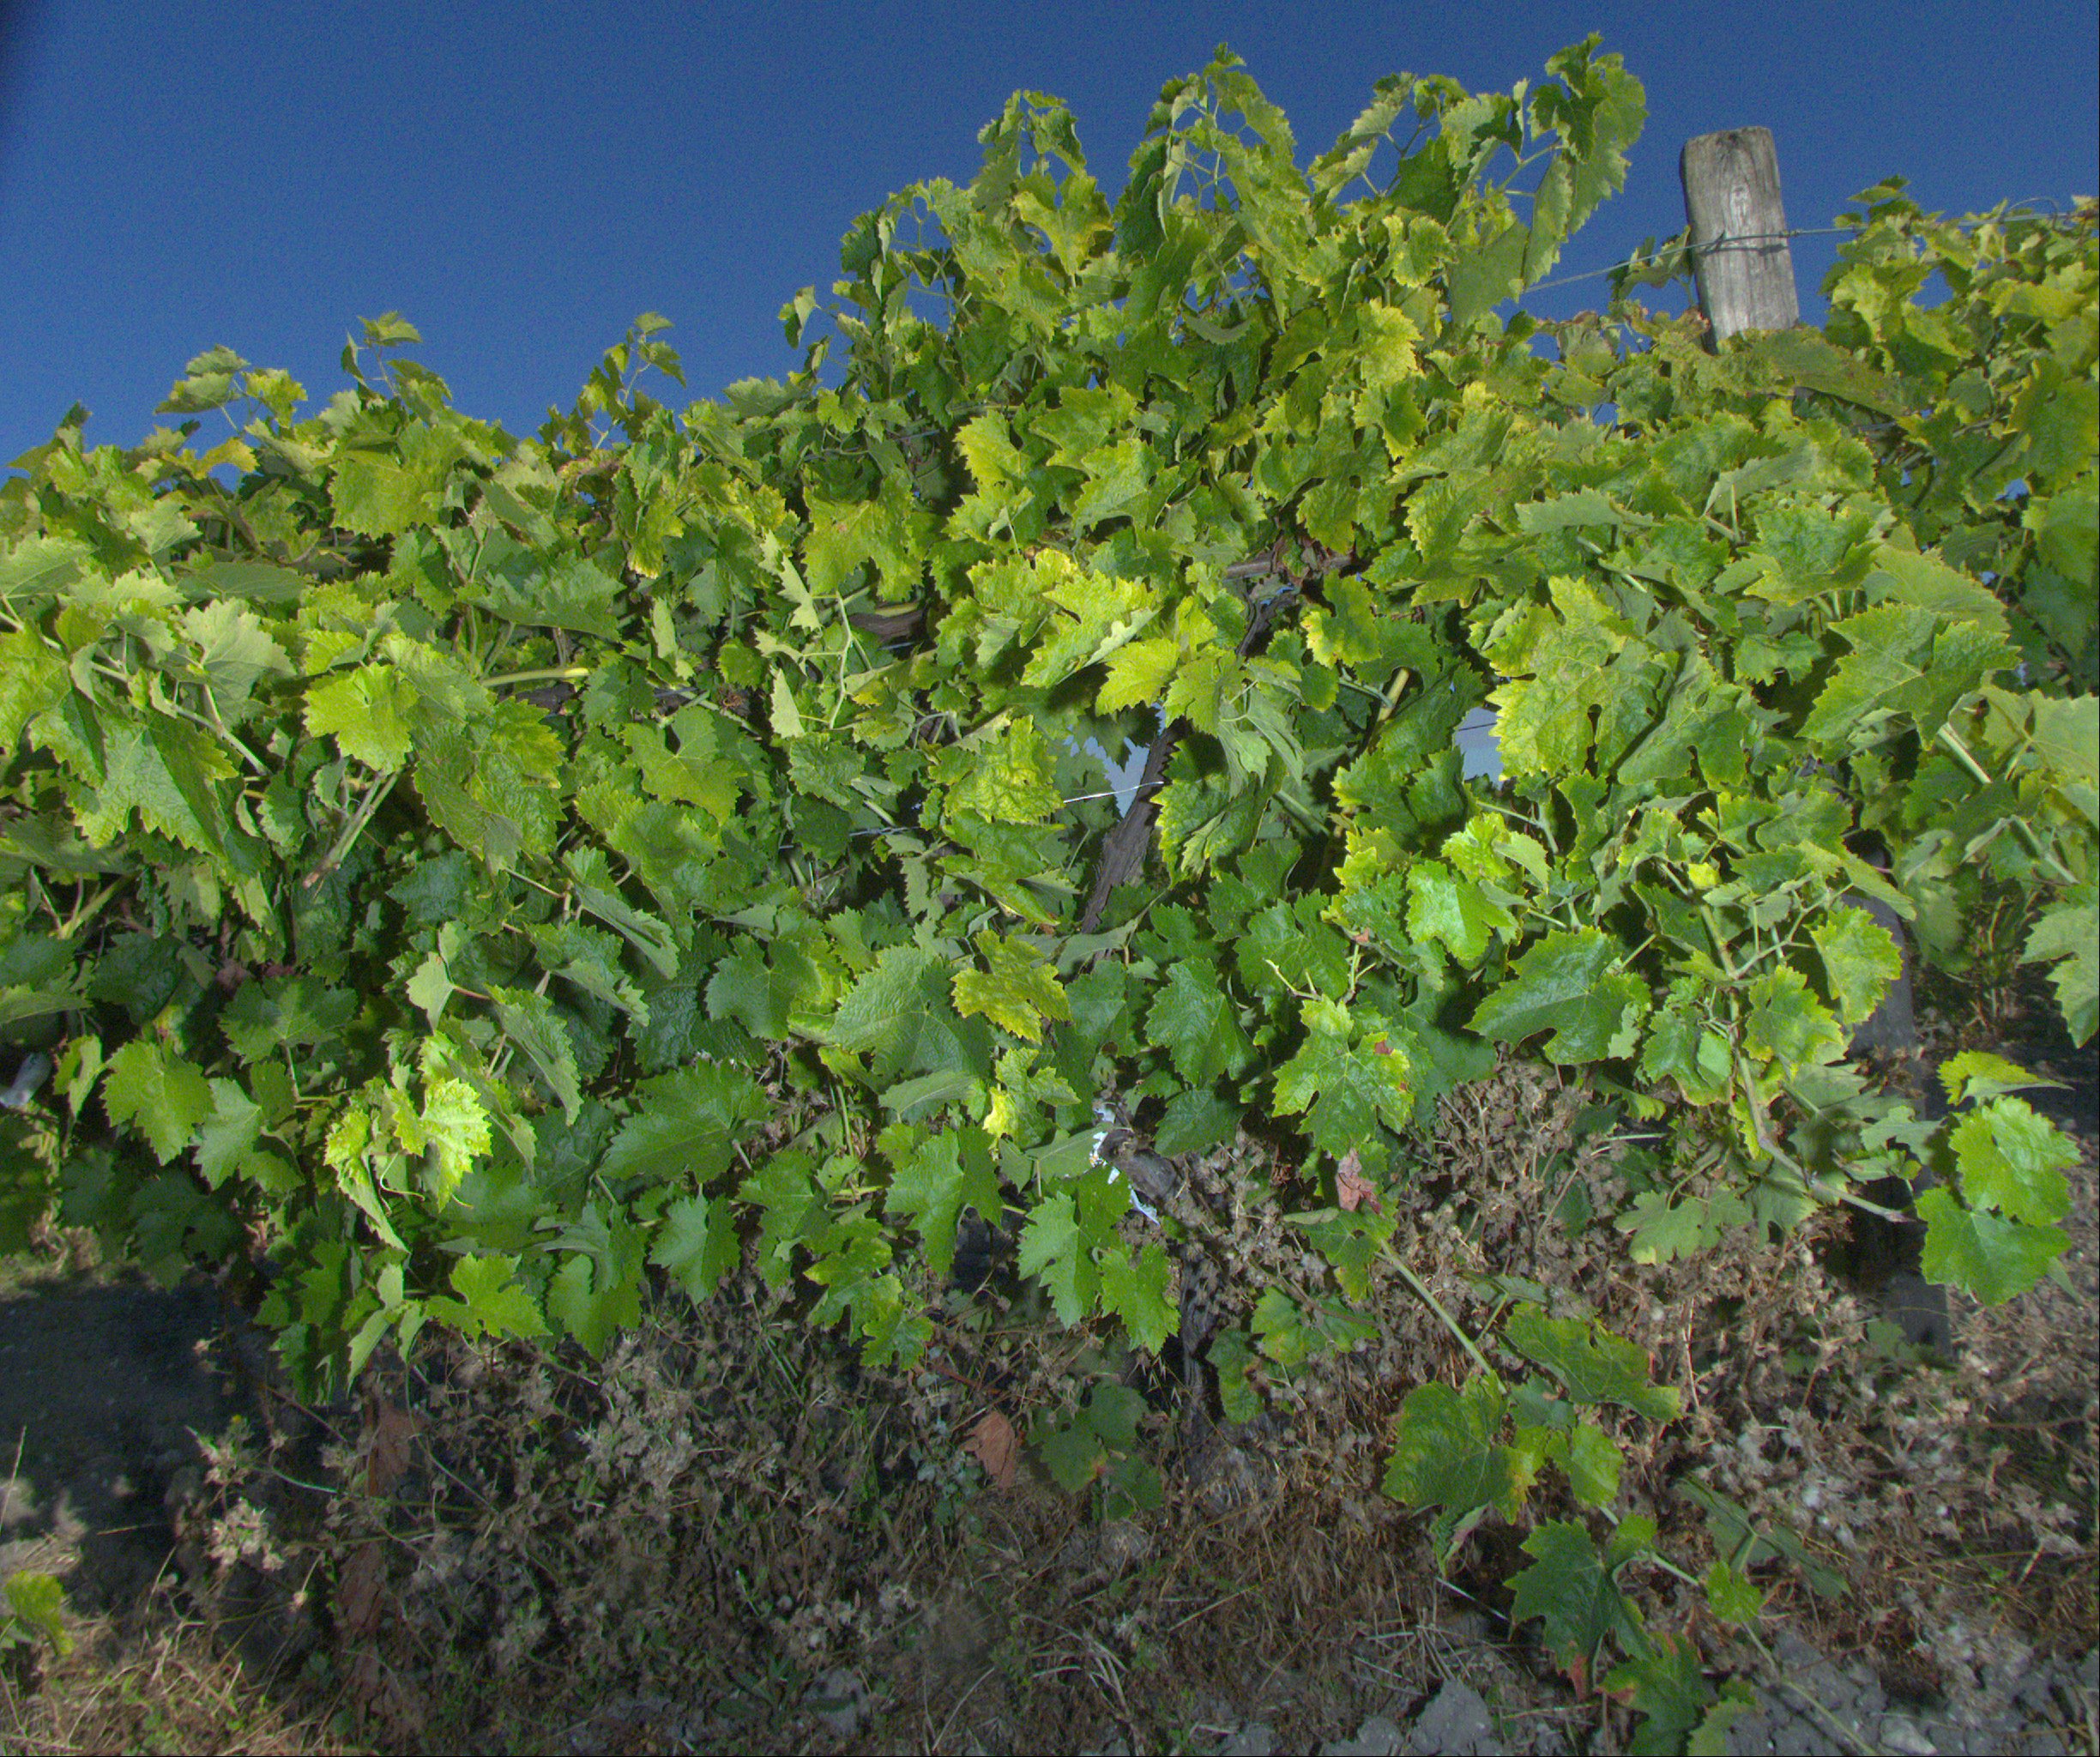
Grape variety: ugni-blanc
Disease: Flavescence dorée (fd)